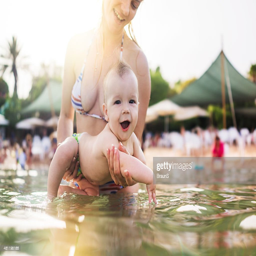
happy mother and baby boy enjoying a day at sea